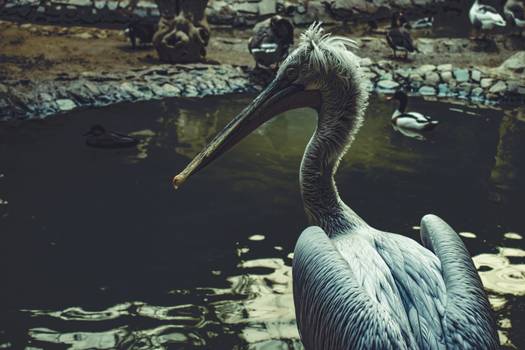
Label: No Watermark